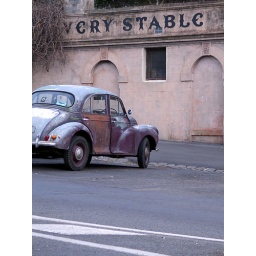
Old car parked off the main road in Dalesford